2008 BYU Cougars football team

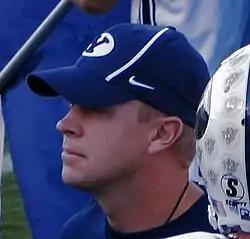
Bronco Mendenhall, Head Coach

The 14 returning starters from last season are Max Hall (quarterback), Harvey Unga (tail back), Austin Collie and Michael Reed (wide receivers), Dennis Pitta (tight end), Travis Bright and Ray Feinga (offensive guards), Dallas Reynolds and David Oswald (offensive tackles), Jan Jorgensen and Ian Dulan (defensive ends), Russell Tialavea (nose tackle), David Nixon (linebacker), and Kellen Fowler (free safety). Bryce Mahuika also returns as a slot back and kick holder. Experienced lettermen starting this year include: Fui Vakapuna (fullback), Matt Bauman, Shawn Doman, and Coleby Clawson (linebackers), Brandon Howard (field corner), and David Tafuna (strong safety).